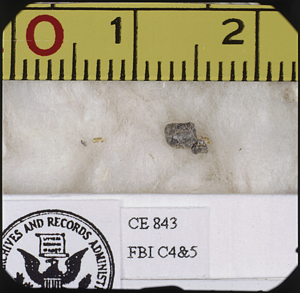
La théorie de la balle unique, également appelée « théorie de la balle magique » par ses détracteurs, est un des éléments fondant les conclusions de la Commission Warren relatives à la culpabilité d'un assassin unique dans l'assassinat du président Kennedy.